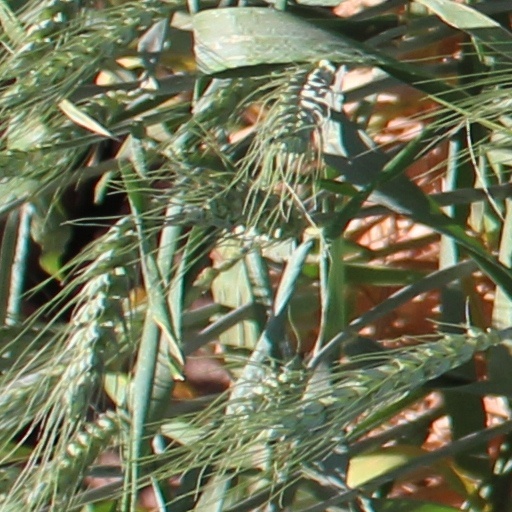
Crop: wheat